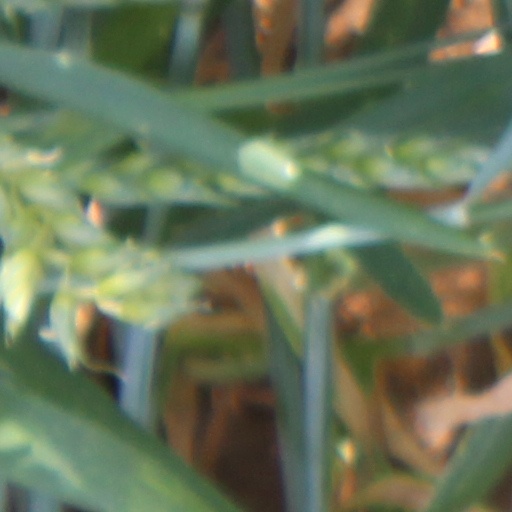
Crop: wheat